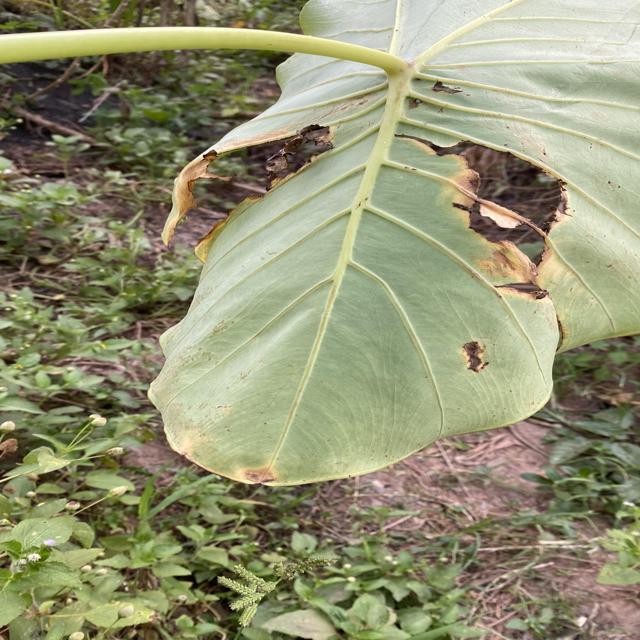
Label: Late_Blight